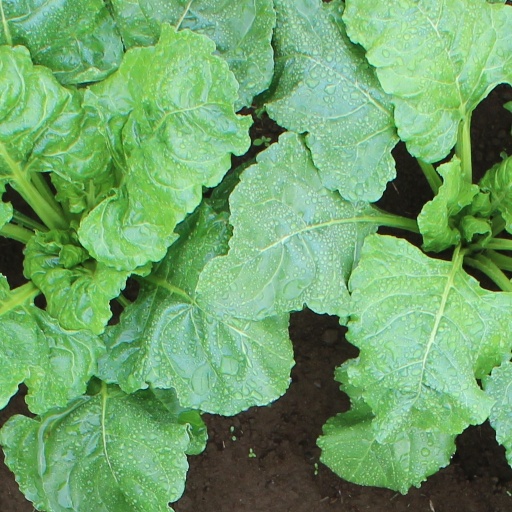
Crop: sugar beet